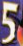
Number: 5